Sean Michaels (actor)

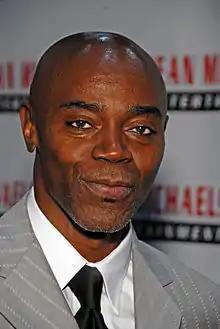
Michaels in Los Angeles in 2011

Sean Michaels (born February 20, 1958) is an American pornographic actor, model, director and former trade union leader. In 2002, "AVN" ranked him 14th on their list of "The Top 50 Porn Stars of All Time". Michaels has won several prominent adult industry awards, including the NightMoves Award for Best Actor. He has also been inducted into the AVN, NightMoves, Urban X, and XRCO Halls of Fame.